County Sligo

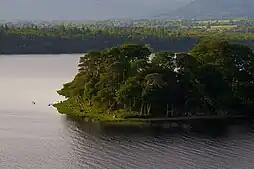
Beezie's Island on Lough Gill

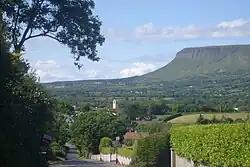
Sligo countryside and Ben Bulben seen in the background

County Sligo is the setting for a large number of the texts in the Mythological Cycles. The story of Diarmad and Grainne has its final act played out on Ben Bulben. The Second Battle of Moytirra is associated with Moytirra in South County Sligo. Other texts include Bruidean Ceise Corann, set on Keash Mountain. The rich array of megalithic monuments in the area has been an inspiration to artists and writers such as Sir Samuel Ferguson. The poet and Nobel laureate W. B. Yeats (1865–1939) spent much of his childhood in northern Sligo and the county's landscapes (particularly the Isle of Innisfree, in Lough Gill) were the inspiration for much of his poetry. Yeats said, "the place that has really influenced my life most is Sligo". He is buried in North County Sligo, "Under Ben Bulben", in Drumcliff. W. B. Yeats's brother Jack, a painter, also was inspired by the Sligo landscape.